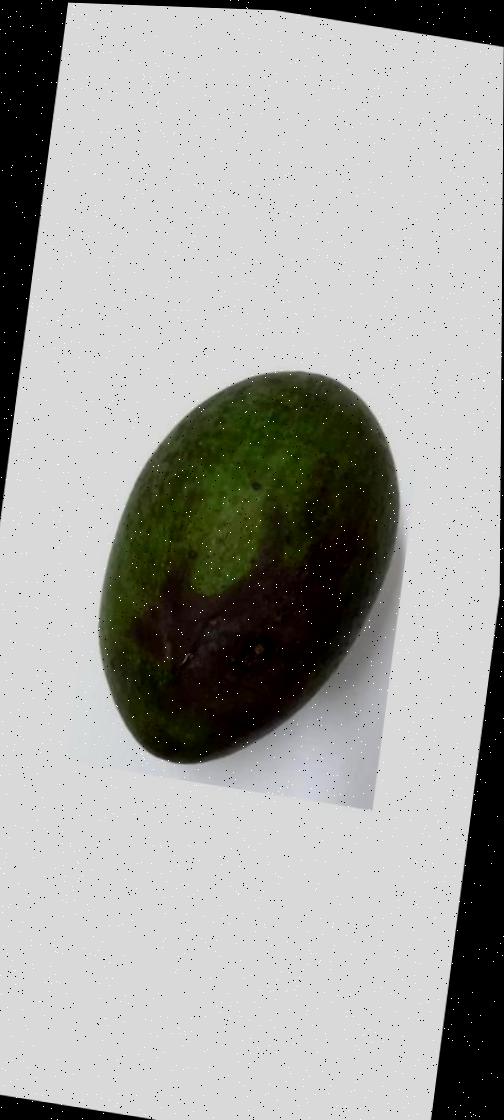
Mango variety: Ashshina Zhinuk